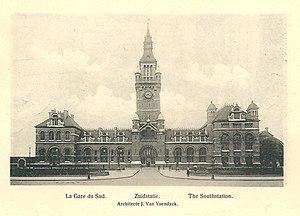
photographie légendée d'Anvers avant 1920
La gare d'Anvers-Sud est une gare ferroviaire belge de la SNCB sur les lignes 52 et 59, située dans le district de Anvers dans la ville du même nom.